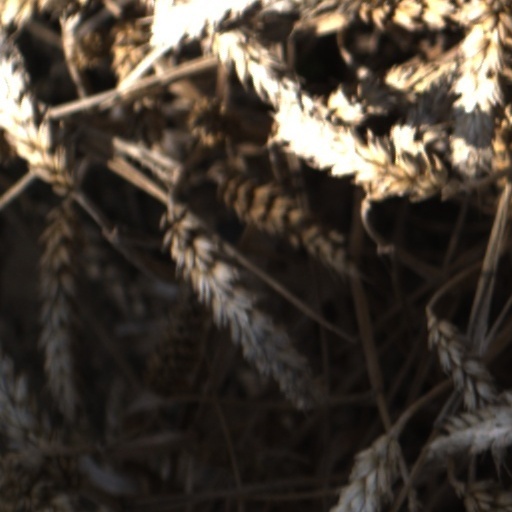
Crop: wheat